Hitachi Station

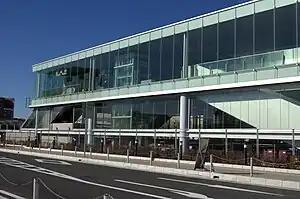
Hitachi Station, February 2012

is a railway station located in the city of Hitachi, Ibaraki Prefecture, Japan operated by the East Japan Railway Company (JR East). It is also a freight depot for the Japan Freight Railway Company (JR Freight).